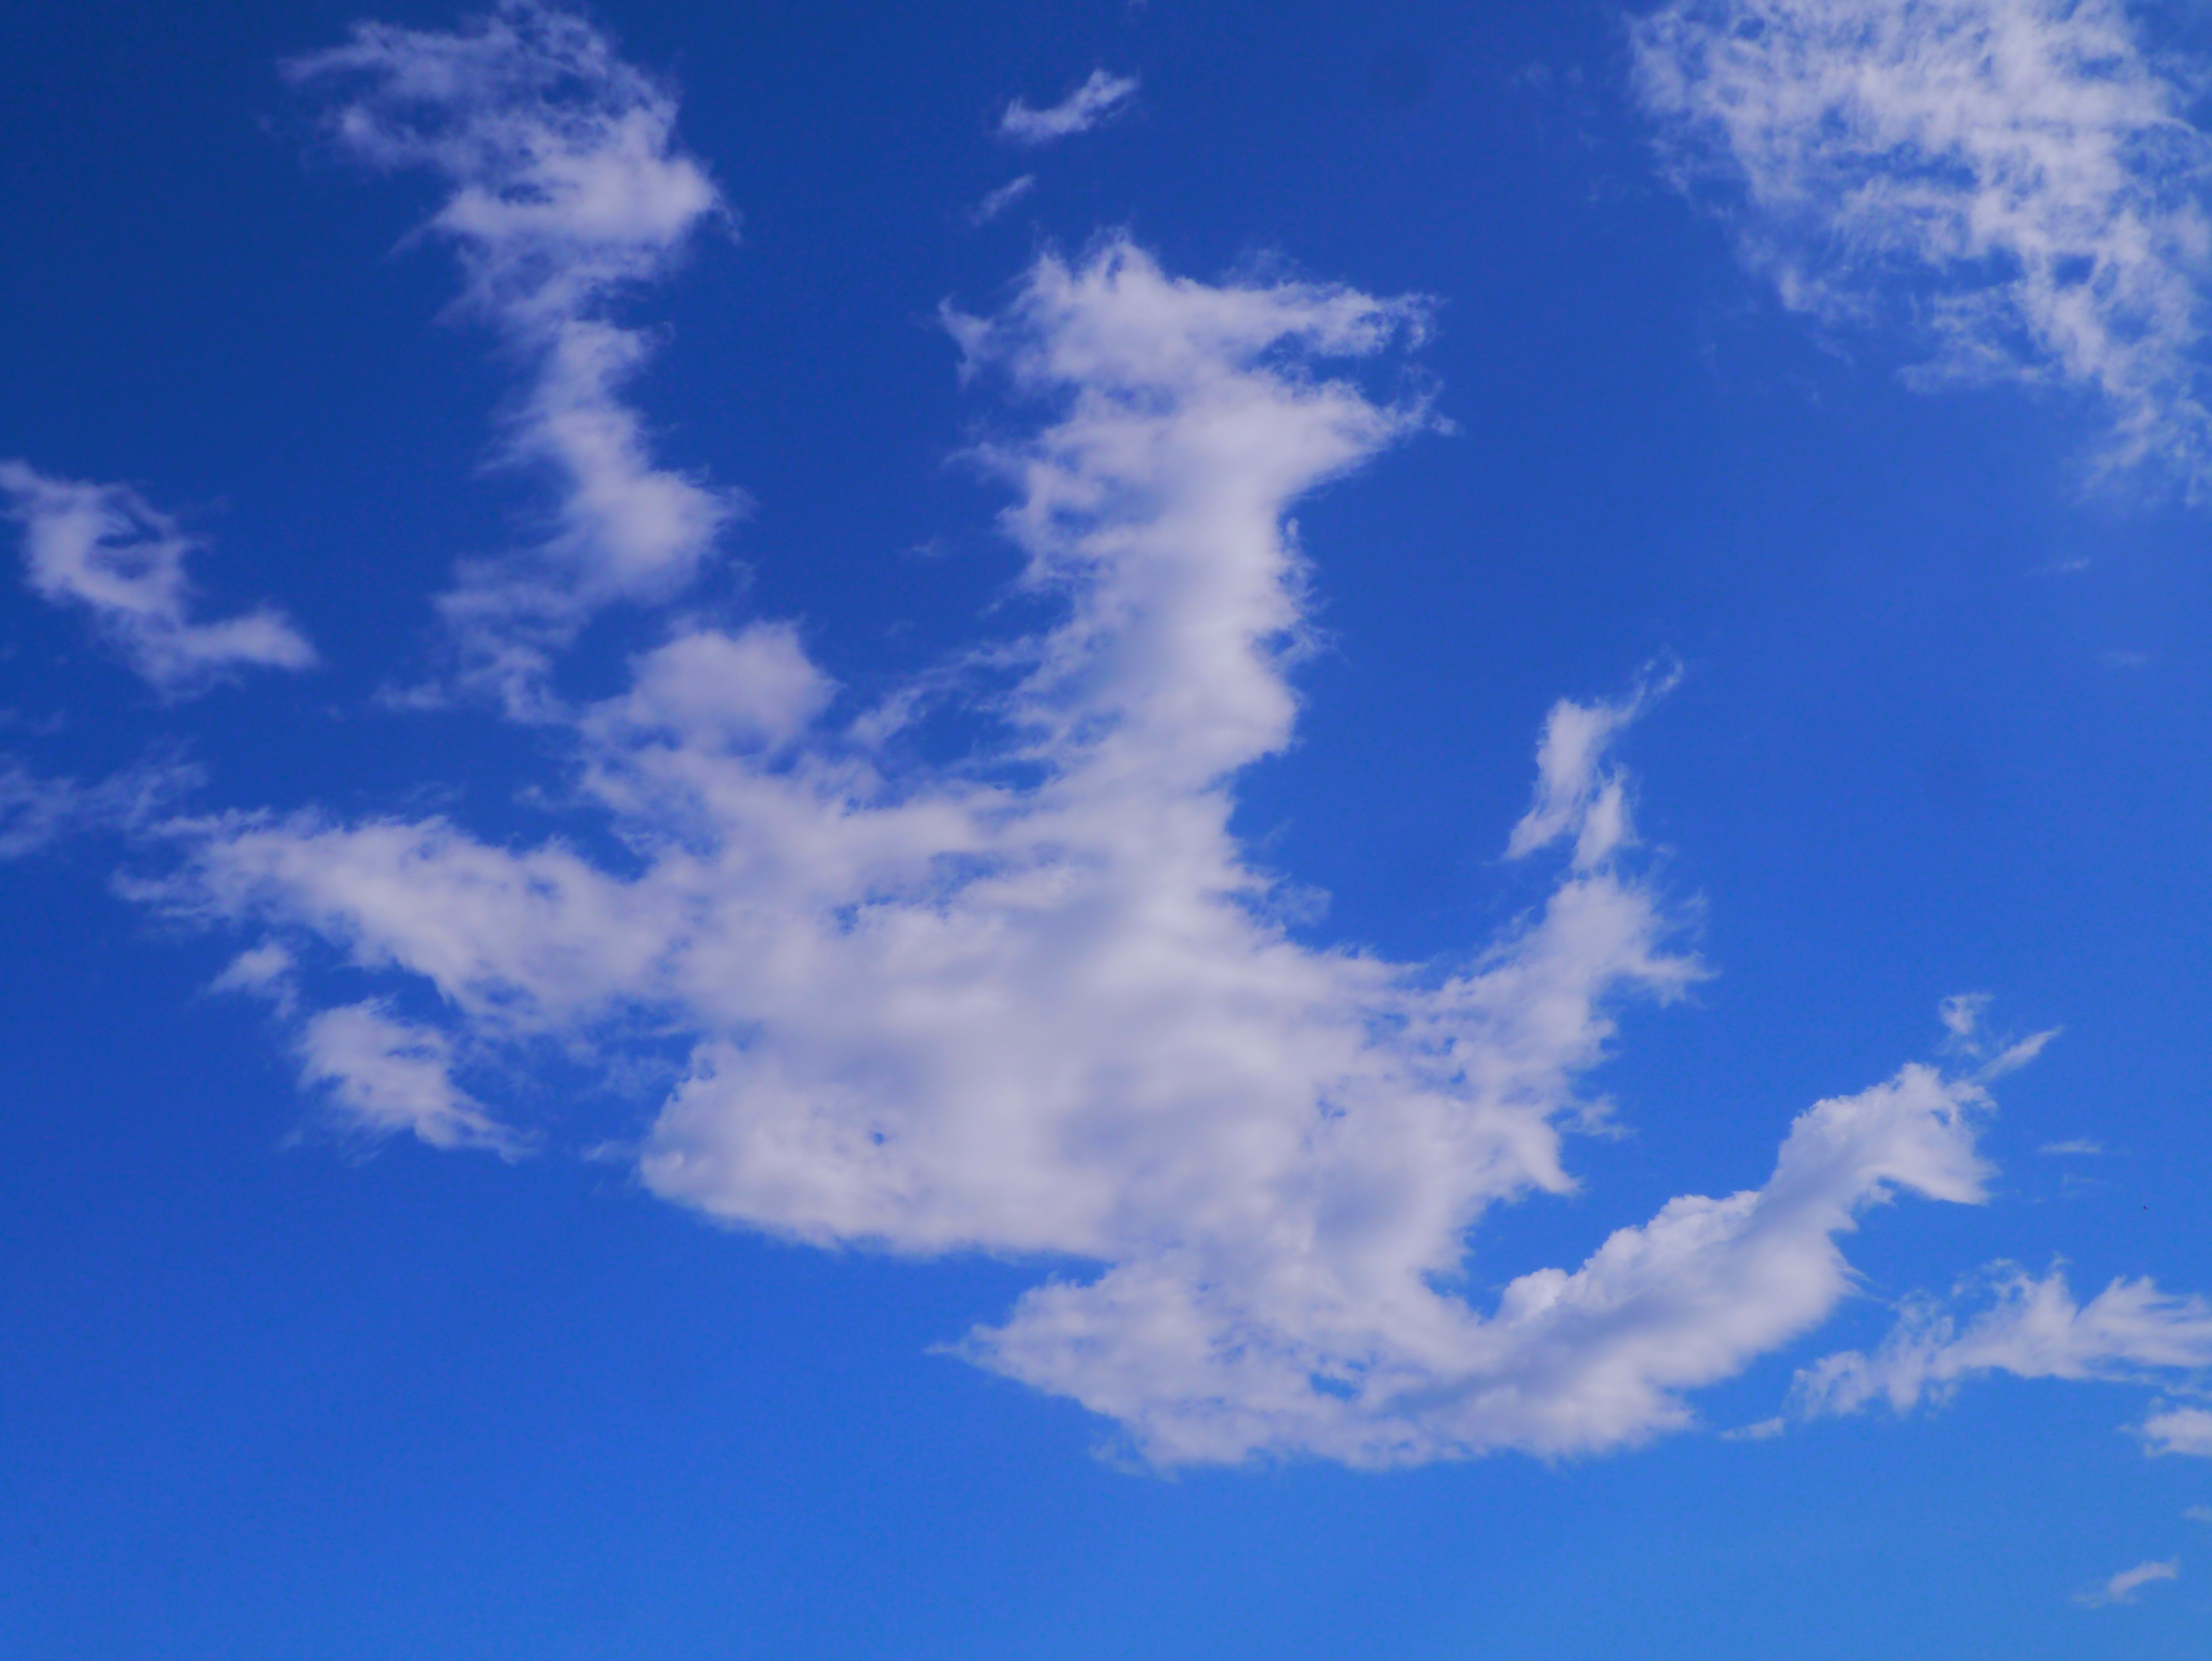
horizon, cloud, sky, sunlight, atmosphere, daytime, autumn, cumulus, blue, japan, blue sky, otsu park, yokosuka, kanagawa japan, meteorological phenomenon, atmosphere of earth